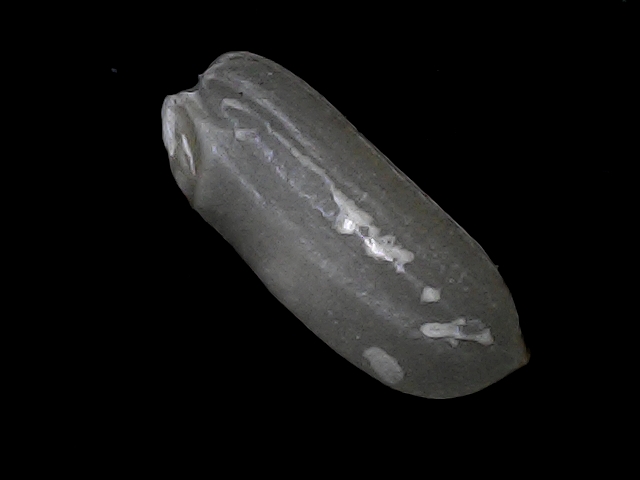
Rice variety: BRRI74